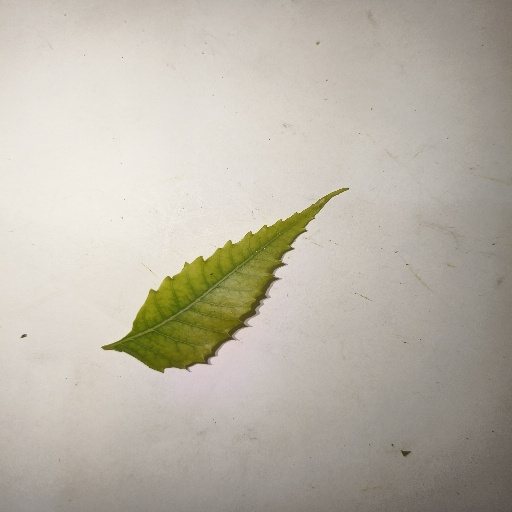
Species: Neem
Leaf condition: Yellow Leaf